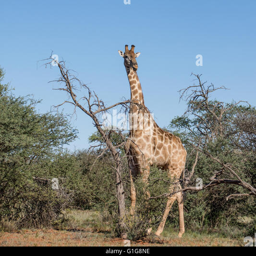
animal stands behind a dead tree